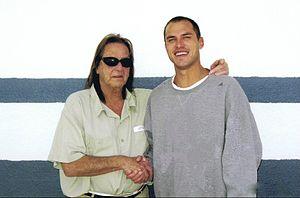
George Jacob Jung, surnommé « Boston George », est un trafiquant de drogue et acteur majeur dans l’importation de cocaïne aux États-Unis dans les années 1970 et début 1980. Il appartenait au cartel de Medellín, qui était responsable d’environ 89 % de la contrebande de cocaïne aux États-Unis. Jung était spécialisé dans le trafic à grande échelle de cocaïne provenant de Colombie. En 2001, sa vie fut narrée dans le film Blow, dans lequel Johnny Depp incarne Jung. Le 2 juin 2014, Jung est libéré de prison après y avoir purgé une peine de 20 ans pour trafic de stupéfiants.